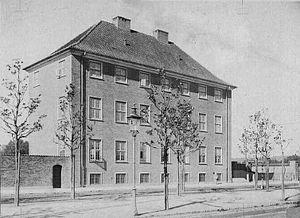
Statsprøveanstalten
Statsprøveanstaltens nu nedrevne bygning på Amager Boulevard, fotograferet i 1919.
Statsprøveanstalten på Amager Boulevard af Hack Kampmann
Statsprøveanstalten var en delvist offentlig dansk institution, der testede produkter, især byggematerialer, og lod dem undergå mekaniske undersøgelser. Den eksisterede fra 1896-1980, hvor den blev lagt sammen med Justervæsenet, og blev en selvejende institution, der også skiftede navn til Dantest.